Miss World 2013

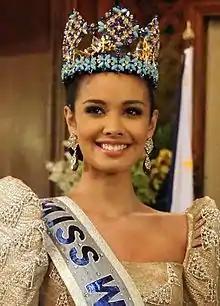
Megan Young, Miss World 2013

Miss World 2013 was the 63rd edition of the Miss World pageant, held at the Bali International Convention Center in Bali, South Kuta, Indonesia, on 28 September 2013.